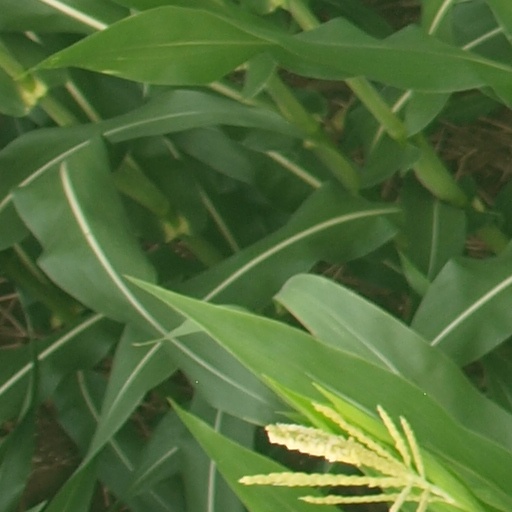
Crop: maize; corn